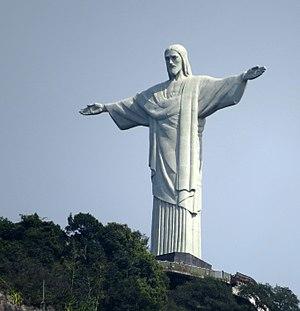
Le Christ Rédempteur est une grande statue du Christ dominant la ville de Rio de Janeiro au Brésil, du haut du mont du Corcovado.